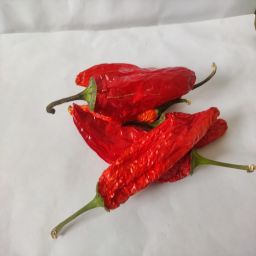
Crop: New Mexico Green Chile
Quality: Dried